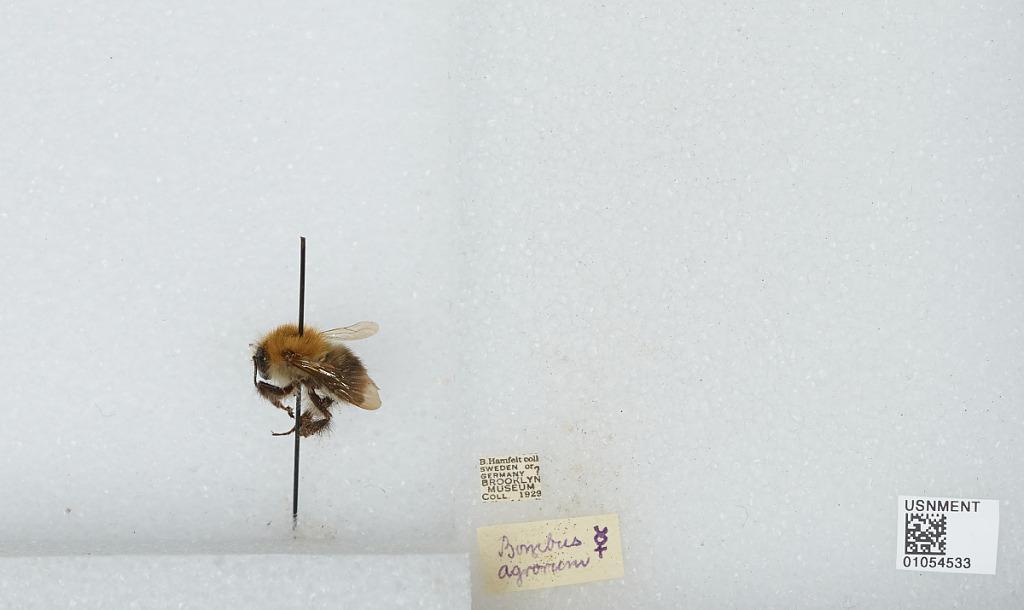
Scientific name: Bombus sp.
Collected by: B. Hamfelt
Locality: Sweden or Germany